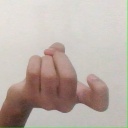
अक्षर: ज